Euphrosyne

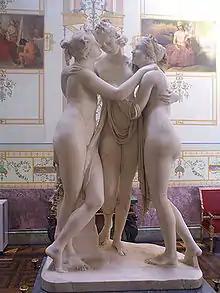
Euphrosyne (left) depicted with her sisters on "The Three Graces" sculpture at the Hermitage, Saint Petersburg, Russia

Euphrosyne and her sisters' main cult was located in Athens, Sparta, or Boetia.